Michael Lazerow

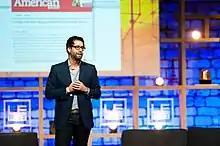
Michael Lazerow at LeWeb in 2011

He has founded several successful software companies, including Buddy Media, Inc. and University Wire .